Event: Ecuador Earthquake
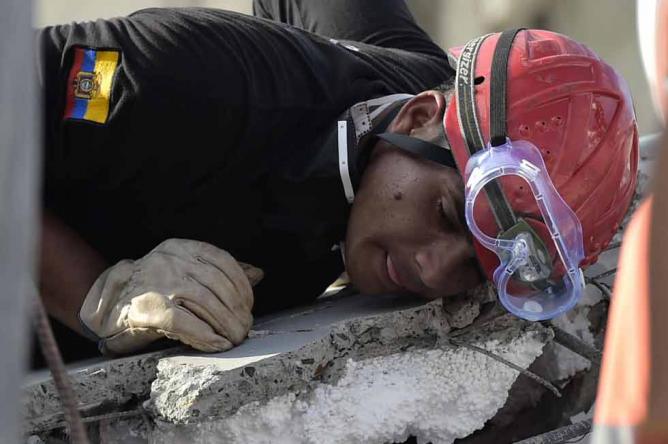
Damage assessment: damage